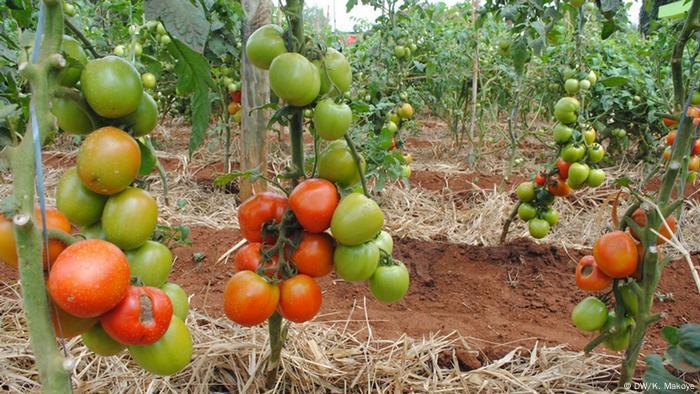
Nyanya nyingi zinaonekana zikining'inia kwenye shina zikiashsiria mavuno mazuri. Mazingira yanaonekena kuwa shamba la nyanya au bustani na baadhi ya matunda yamefungwa kwenye vijiti vya kusaidia. Hii inawakilisha kilimo cha mazao ya chakula muhimu kwa lishe na uchumi.